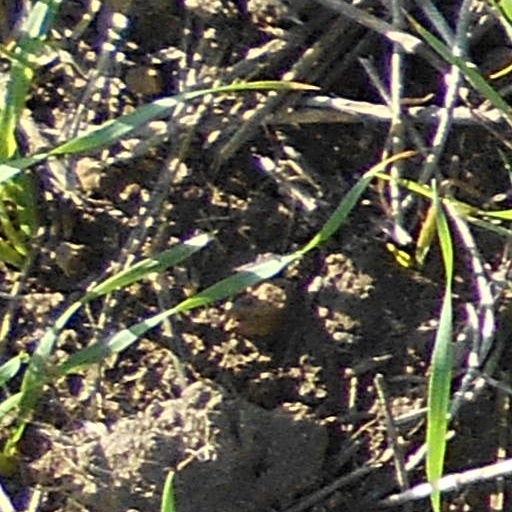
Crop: wheat